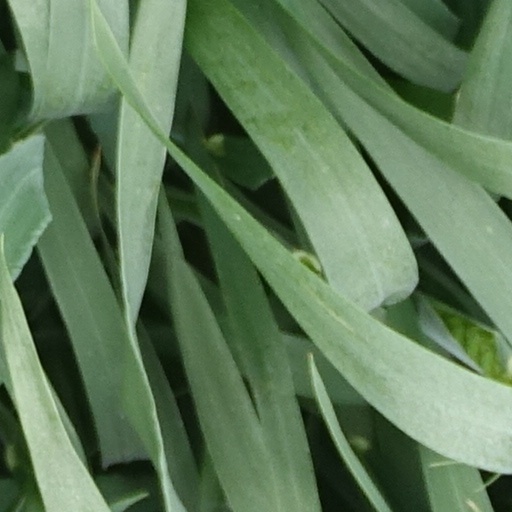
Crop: wheat